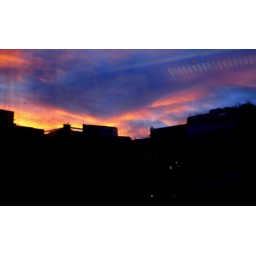
Picasad to within an inch of its life, to get rid of the train window reflections and inject some drama